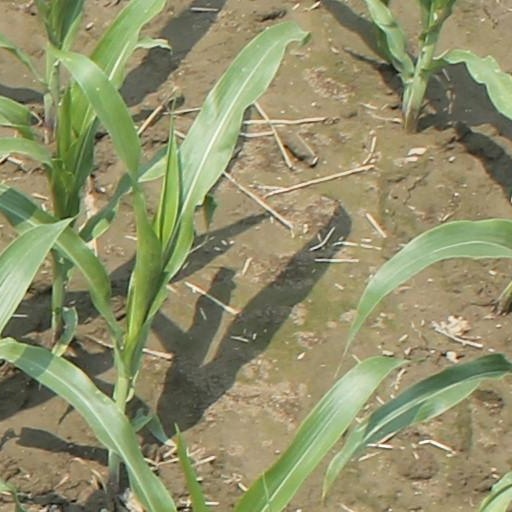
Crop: maize; corn